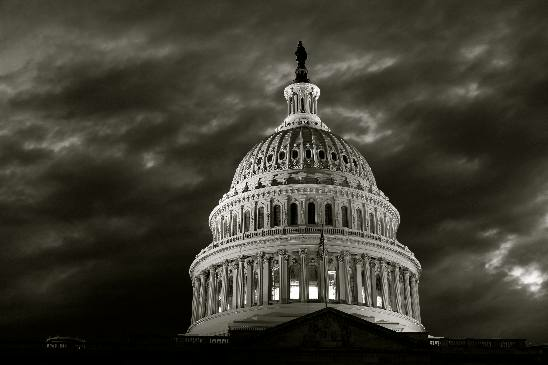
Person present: No